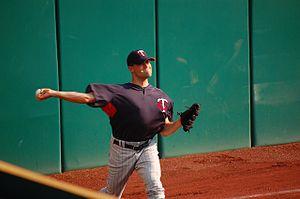
Patrick John Neshek est un lanceur de relève droitier des Phillies de Philadelphie de la Ligue majeure de baseball.